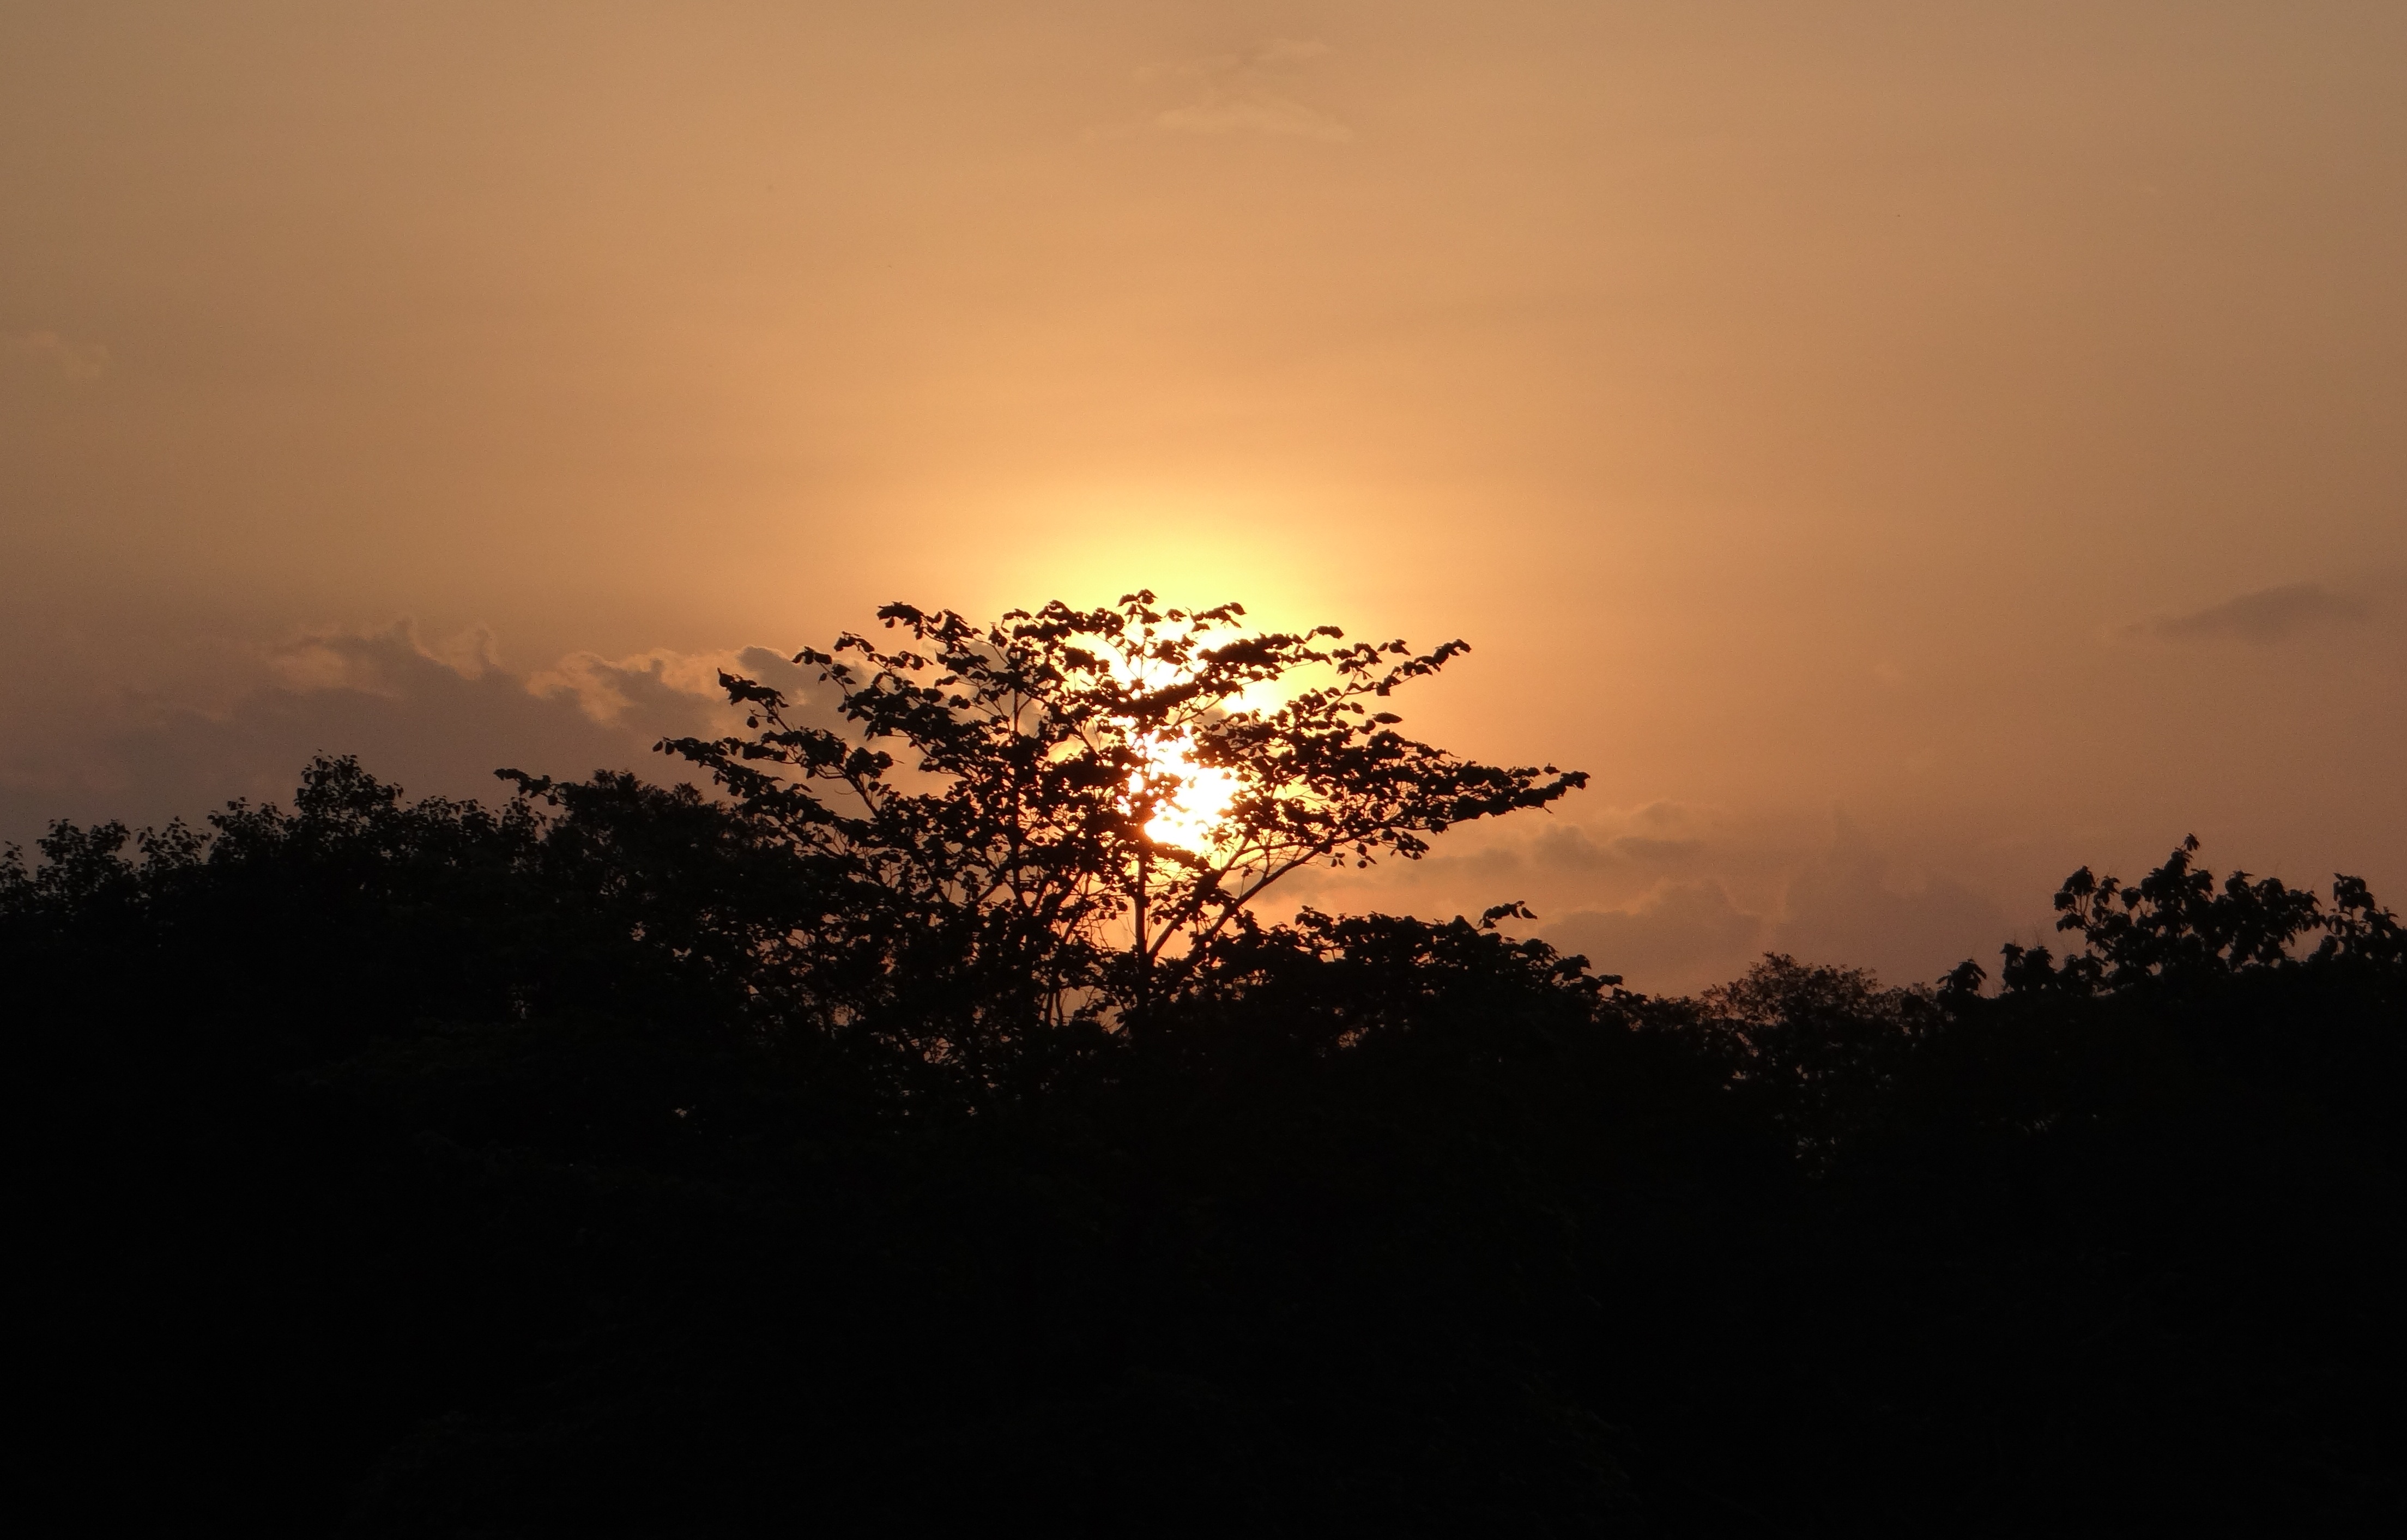
tree, nature, horizon, cloud, sky, sun, sunrise, sunset, sunlight, morning, dawn, atmosphere, dusk, evening, darkness, india, afterglow, setting sun, atmospheric phenomenon, red sky at morning